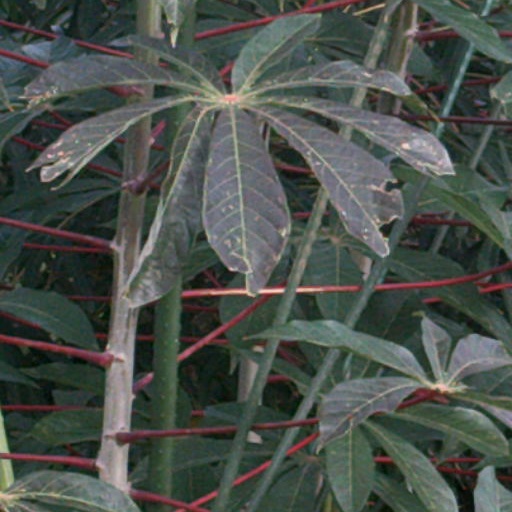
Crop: cassava